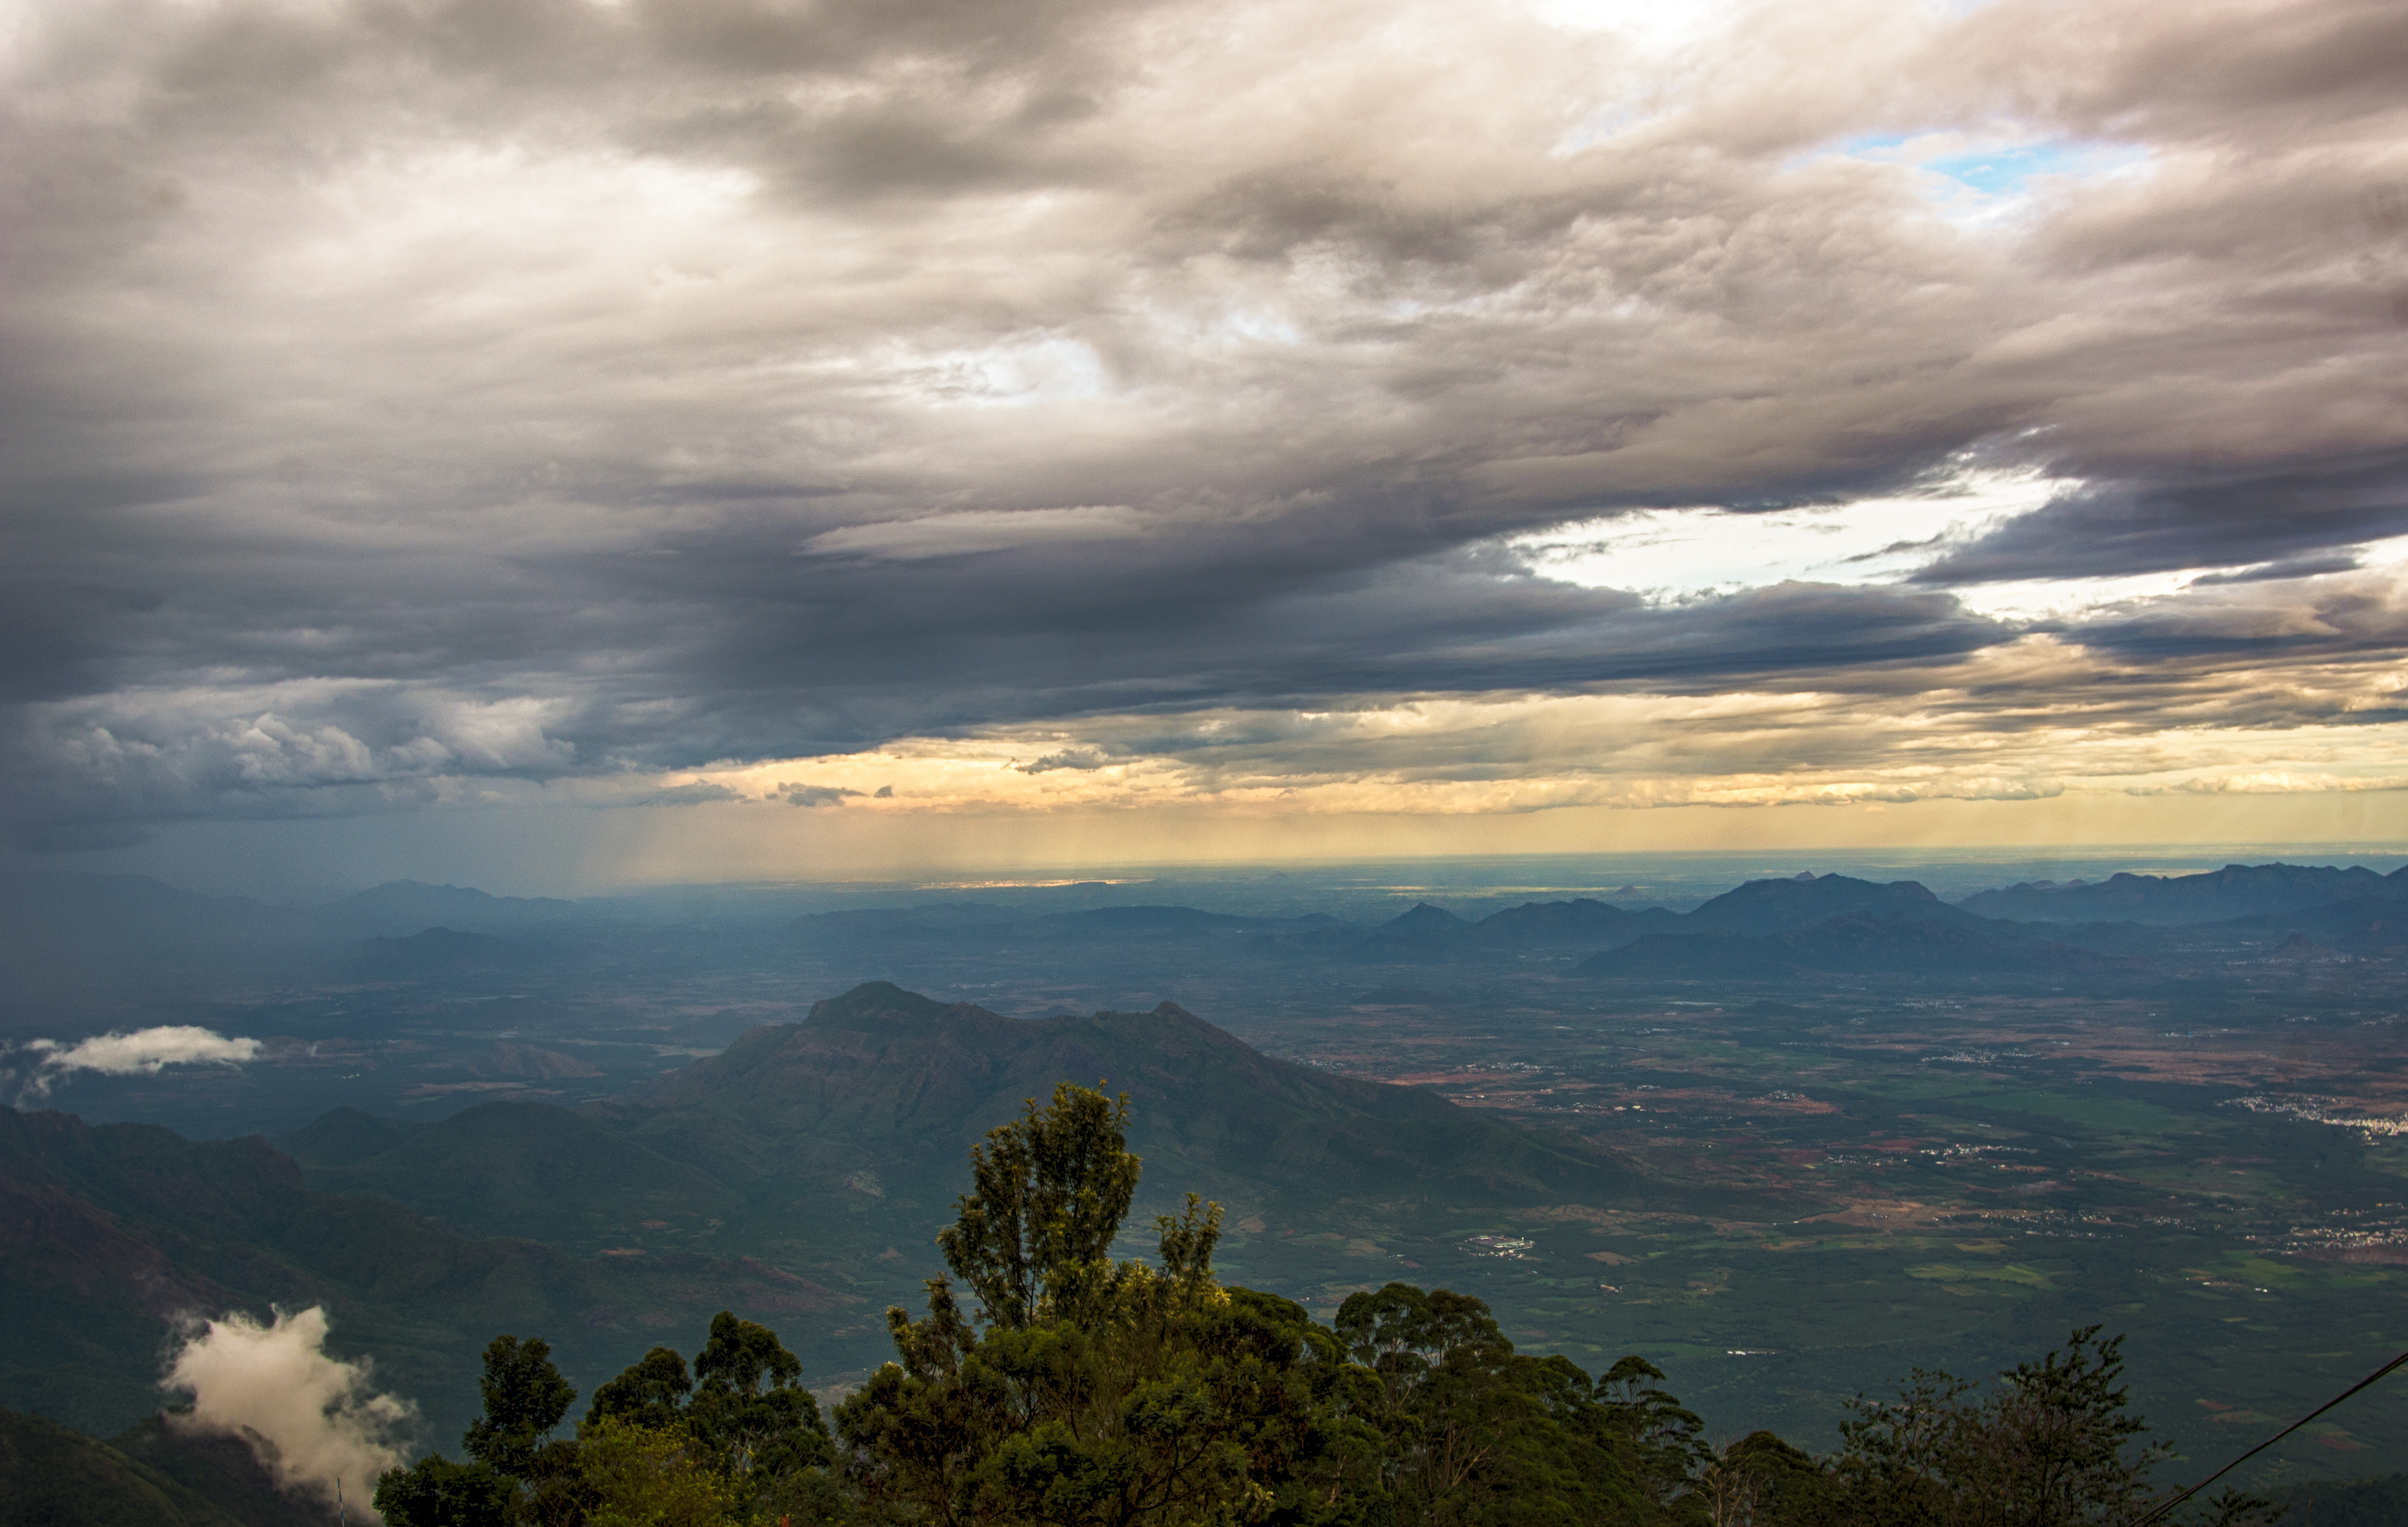
landscape, nature, horizon, mountain, light, cloud, sky, fog, sunrise, sunset, sunlight, morning, hill, dawn, atmosphere, mountain range, dusk, weather, plain, trees, outdoors, clouds, daylight, mountains, plateau, cloudy skies, meteorological phenomenon, geographical feature, atmospheric phenomenon, mountainous landforms